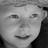
Emotion: happy